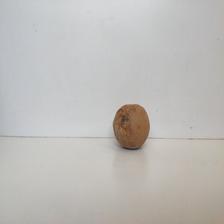
Size: Spoiled